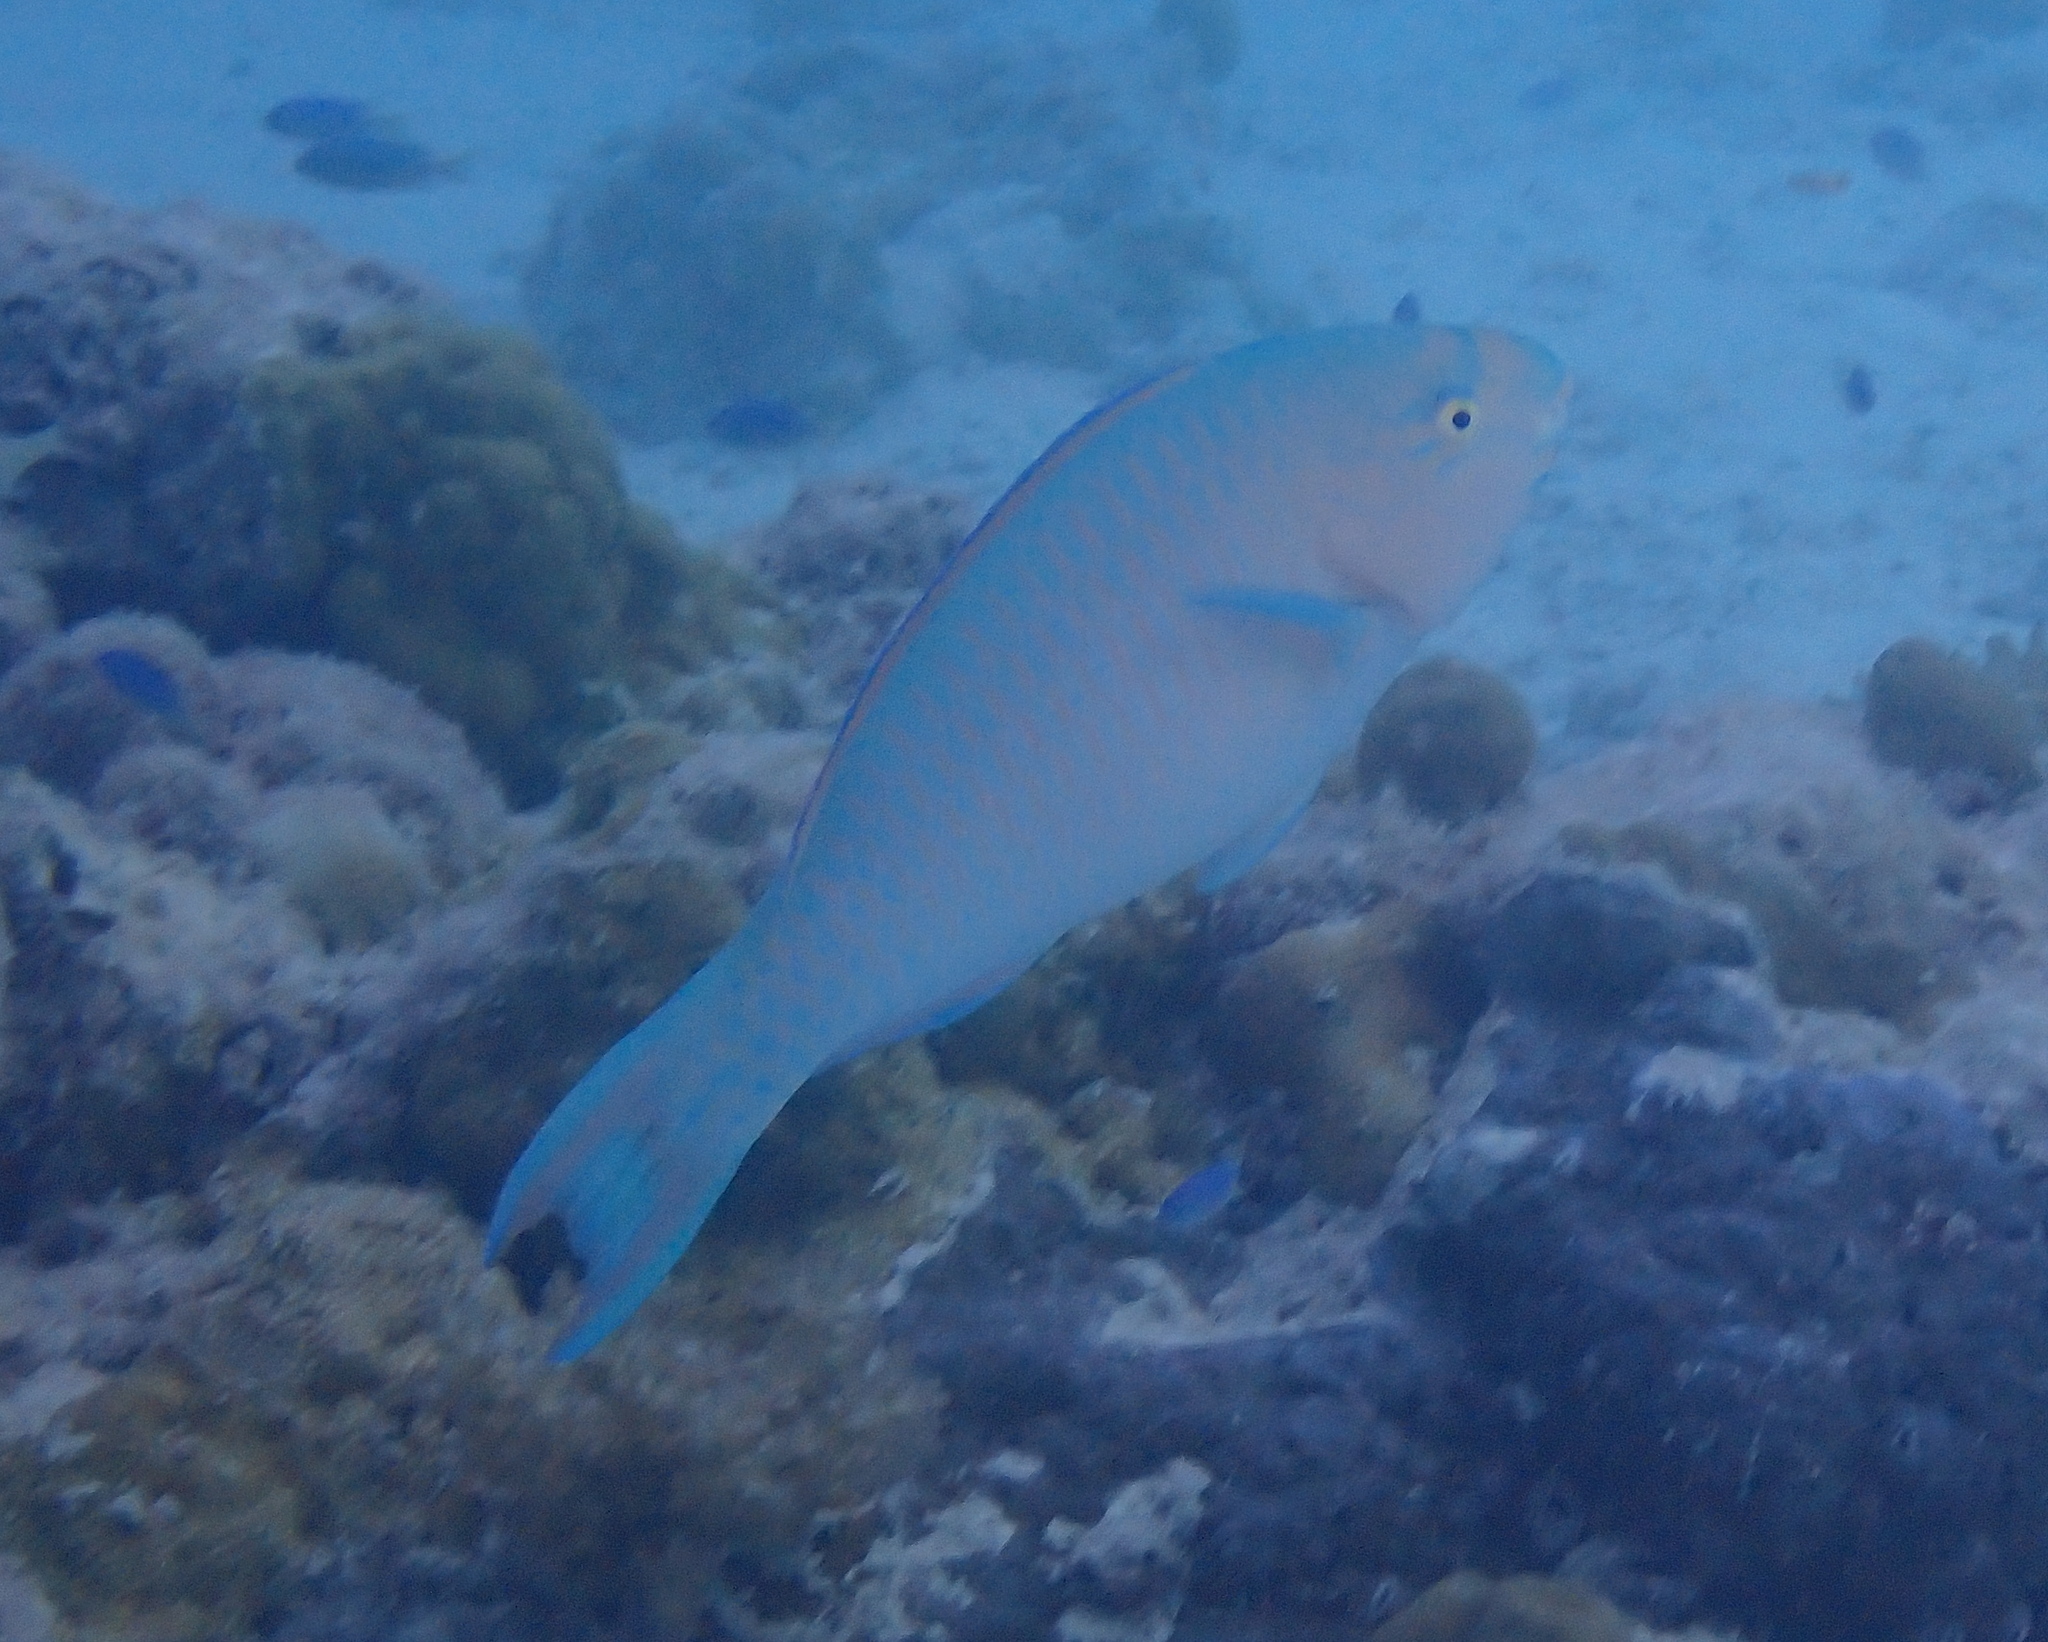
Scarus ghobban (Blue-barred Parrotfish)